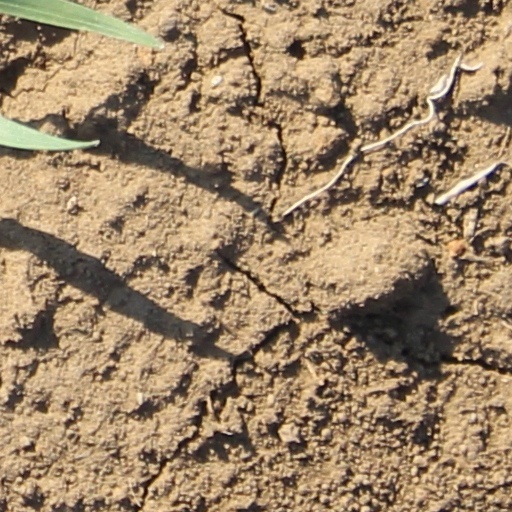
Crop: wheat